History of Berliner FC Dynamo

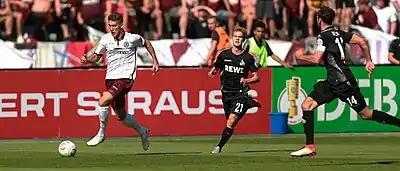
Chris Reher with the ball during the match between BFC Dynamo and 1. FC Köln in the 2018-19 DFB-Pokal.

Harry Nippert became the new coach in 1973. Nippert had played for SC Dynamo Berlin and had previously served as assistant to SG Dynamo Dresden coach Walter Fritzsch. BFC Dynamo also recruited experienced attacking midfielder and national team player Reinhard Lauck from relegated 1. FC Union Berlin the same year. BFC Dynamo established itself as a top team in the DDR-Oberliga in the mid-1970s. Talented players from the youth department were continuously integrated into the first team. BFC Dynamo had the youngest team in the league in the 1975-76 DDR-Oberliga, with an average age of 22.5 years. The team moved its home matches to the Friedrich-Ludwig-Jahn-Sportpark in 1975. BFC Dynamo finished the 1975-76 DDR-Oberliga as runner-up. The season saw several big wins and attendance numbers. The young team under Nippert had achieved a goal difference of 67–24.